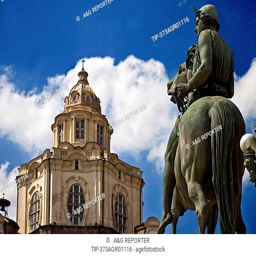
monument and church in front